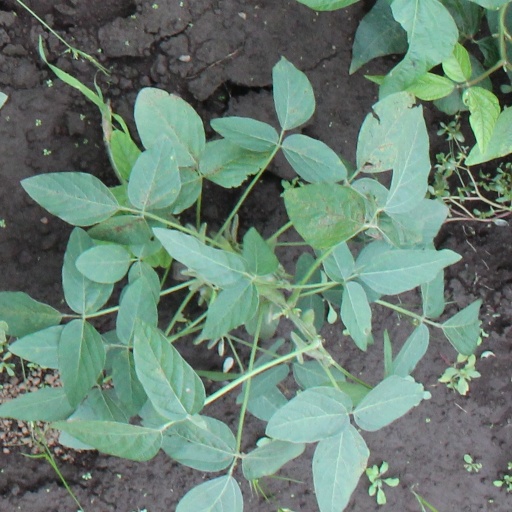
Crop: soybean